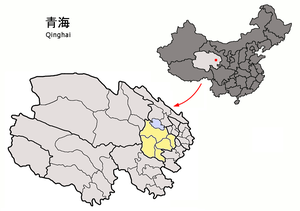
Hainan (Qinghai)
Hainans beliggenhed i Qinghai
Hainan er et autonomt præfektur for tibetanere i provinsen Qinghai i Folkerepublikken Kina.